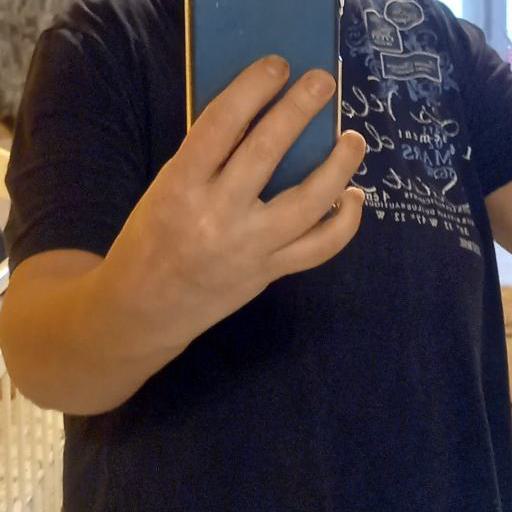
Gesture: no_gesture